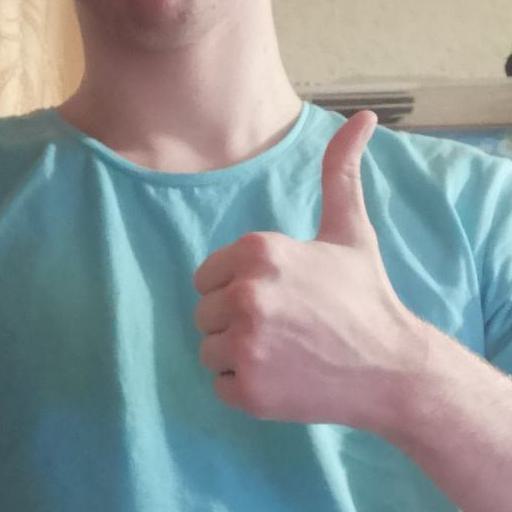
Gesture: like